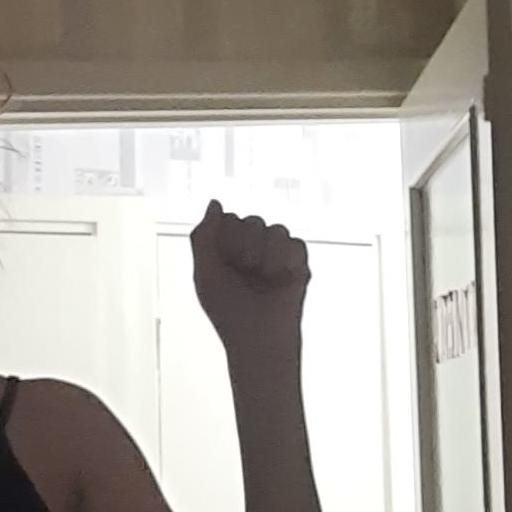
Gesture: fist